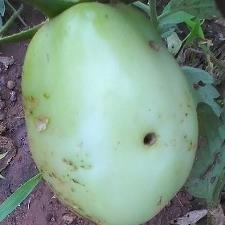
Crop: Tomato
Condition: helicoverpa-armigera-p